Historiography of the salon

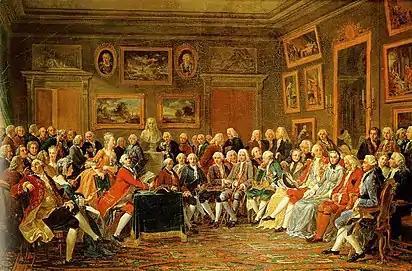
"In the Salon of Madame Geoffrin in 1755" by Anicet Charles Gabriel Lemonnier.

Major historiographical debates focus around the relationship between the salons and the public sphere, as well as the role of women within the salons.